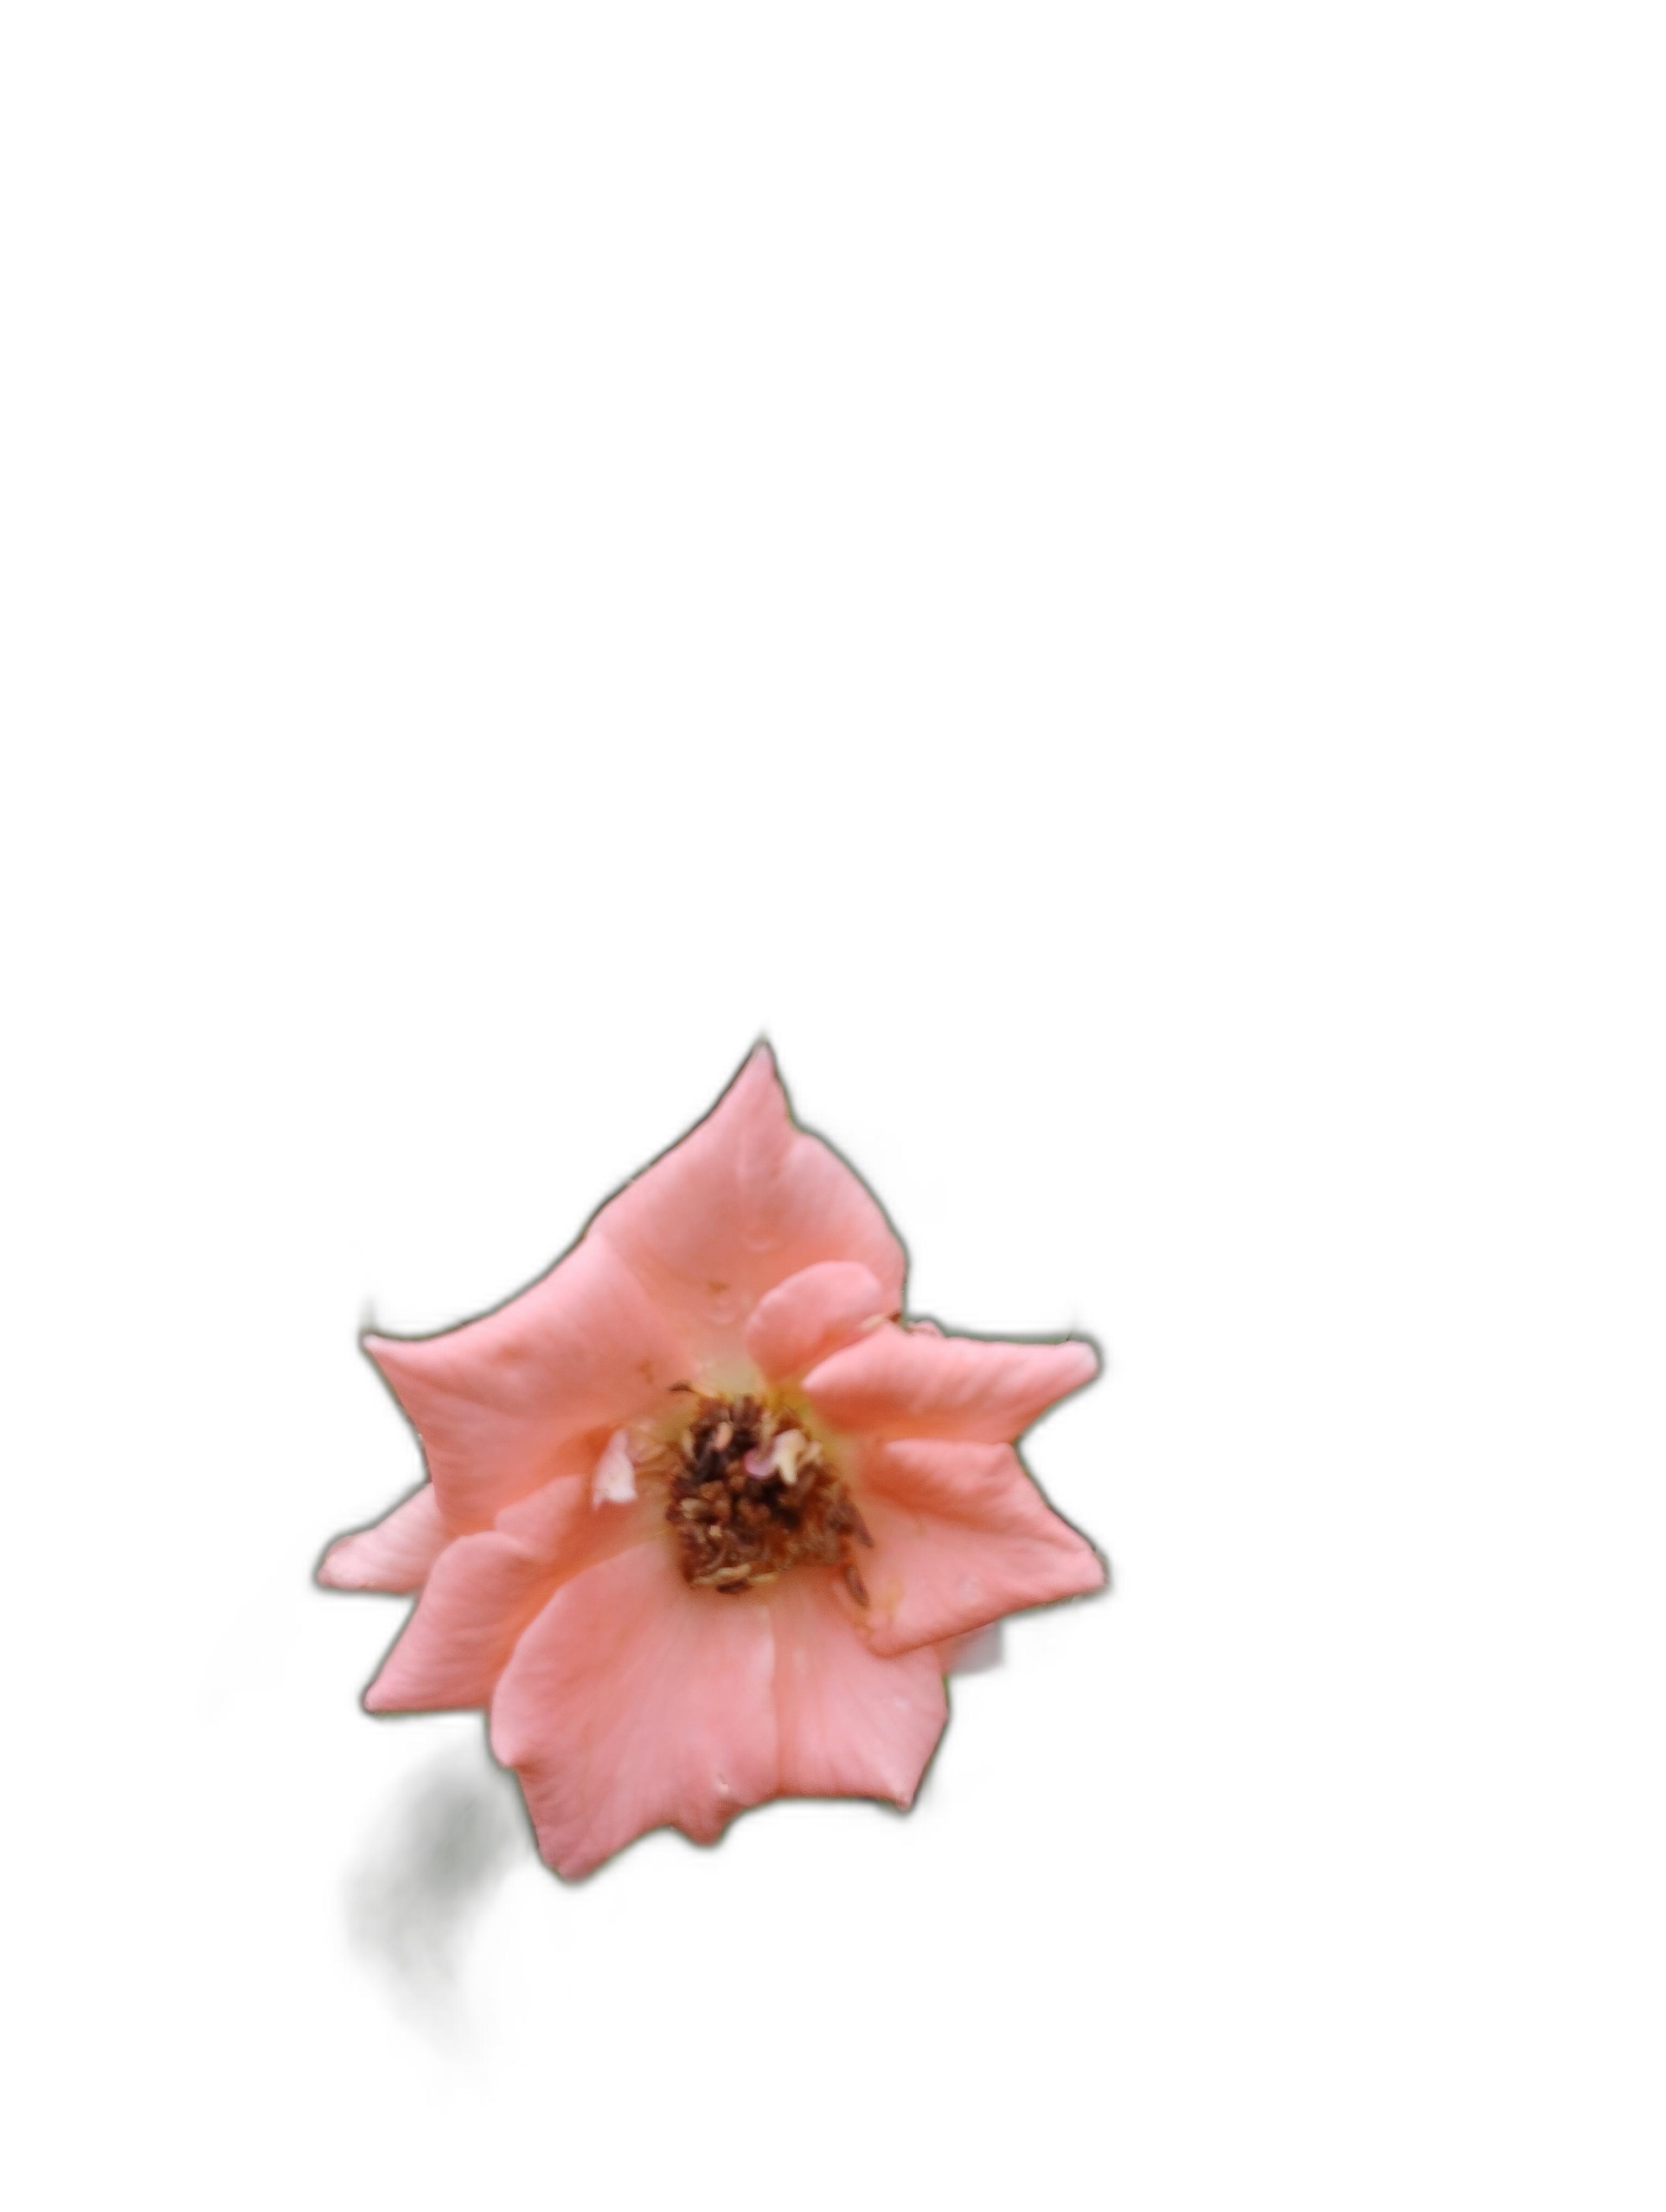
Label: Rose